Mrs. Hume's pheasant

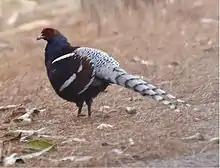
Doi Lang Mountain - Thailand

Owing to ongoing habitat loss, fragmented population and being hunted for food, the Mrs. Hume's pheasant is evaluated as 'Vulnerable' on the IUCN Red List of Threatened Species. It is listed on Appendix I of CITES.